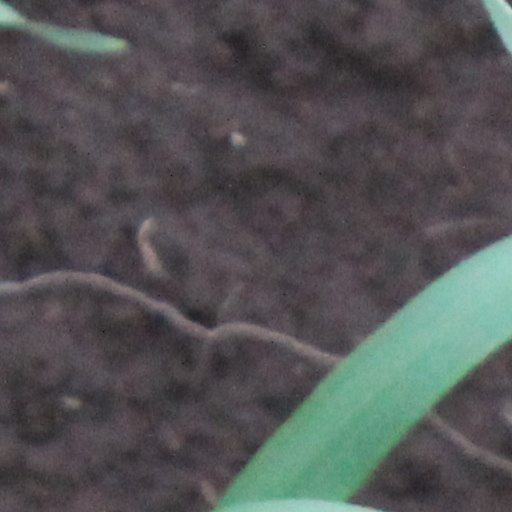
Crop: wheat